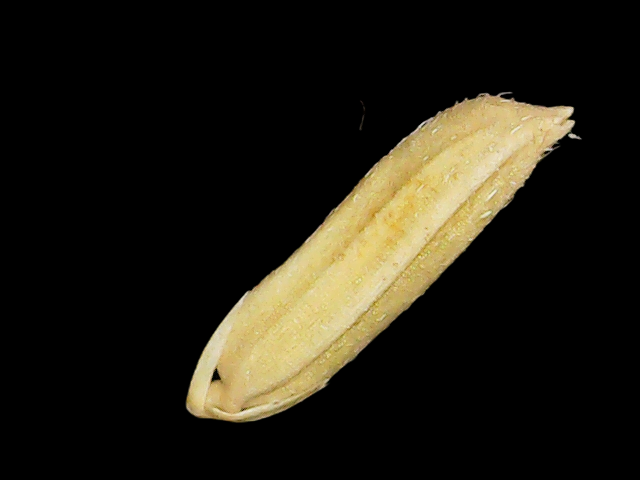
Rice variety: Binadhan21